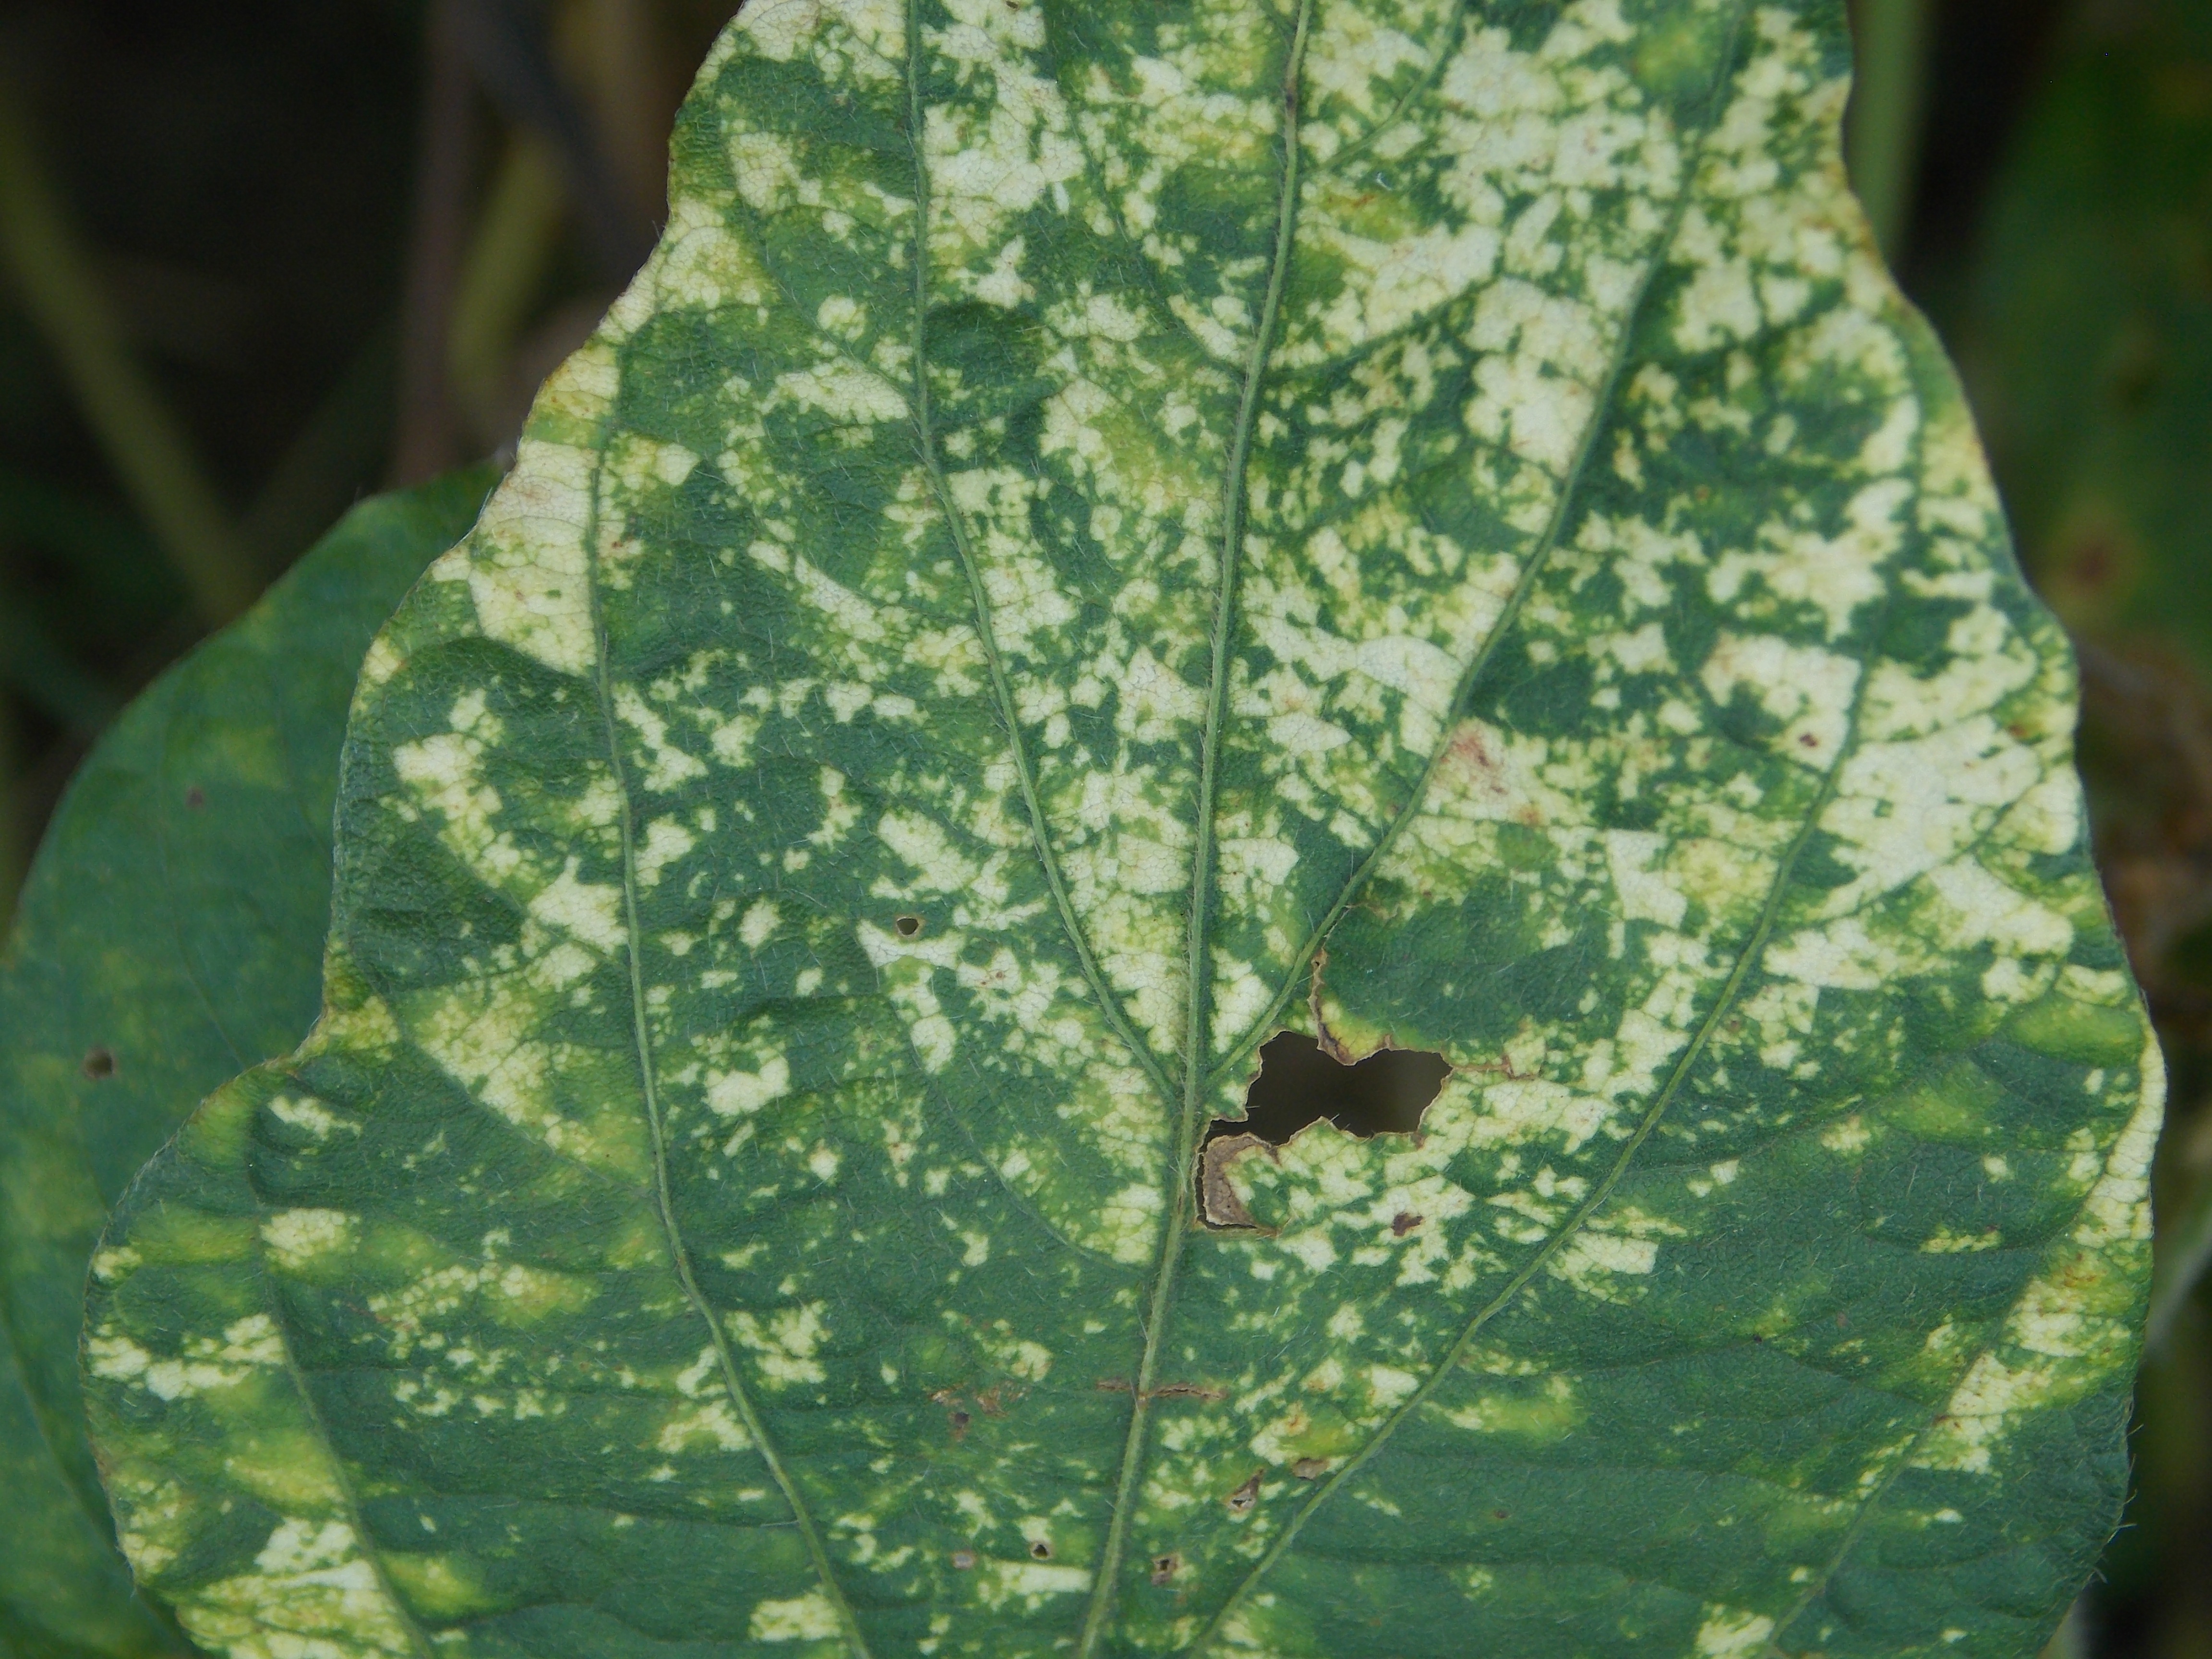
Label: Disease